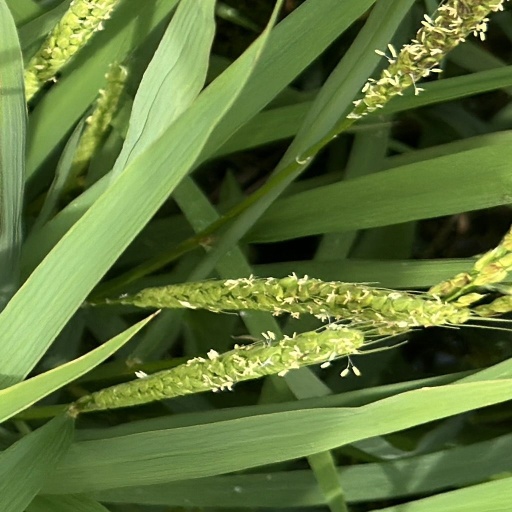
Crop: rice